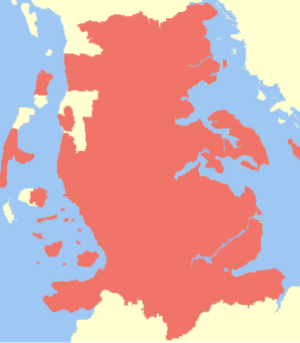
Danske monarkers titler / Titlernes historie og betydning / Hertug- og grevetitlerne
Hertugdømmet Slesvig til 1864
Danske monarkers titler er en gammel tradition, der oprindeligt fortalte hvilke landområder, regenten var herre over. Med tiden blev titlerne mere en slags pynt end en egentlig information, for da de tyske landområder, Slesvig, Holsten, og Lauenborg blev tabt til tyskerne i 1864 ophørte de danske konger med at være regerende fyrster i disse, ligesom de øvrige titler for længst var blevet rent symbolske.